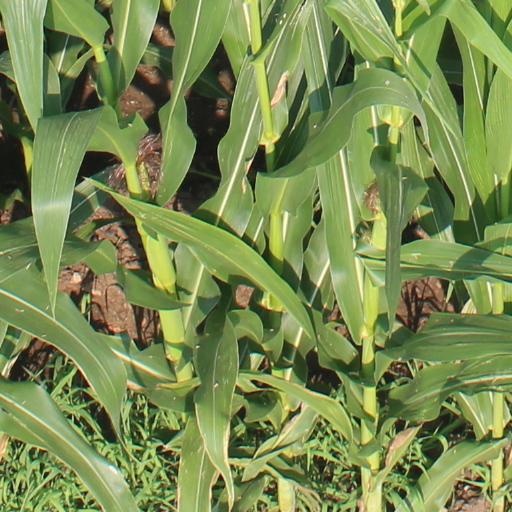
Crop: maize; corn